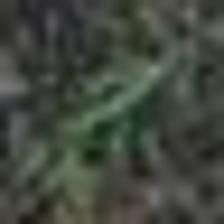
Label: clustered